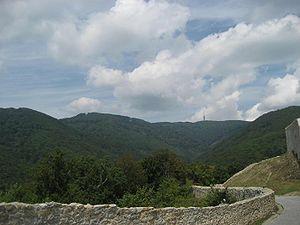
Sljeme est le sommet principal du mont Medvednica qui culmine à 1 033 mètres d'altitude. Il est situé au nord de Zagreb, dans le centre de la Croatie.